Nalchik

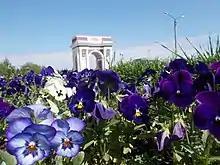
Nalchik Arc De Triumph

The word "Nalchik" literally means "small horseshoe" in Kabardian (or Circassian, a Northwest Caucasian language) and Karachay-Balkar (a Turkic language). It is a diminutive of "na'l", a common Middle Eastern word (Arabic, Persian, Turkish) for "horseshoe", possibly from the ancient Scythian, 'nalak" (horseshoe). The city of Nalchik was named this way because of how it is shaped as surrounded by the mountains of the land, and the Nalchik River is named after the city it runs across.